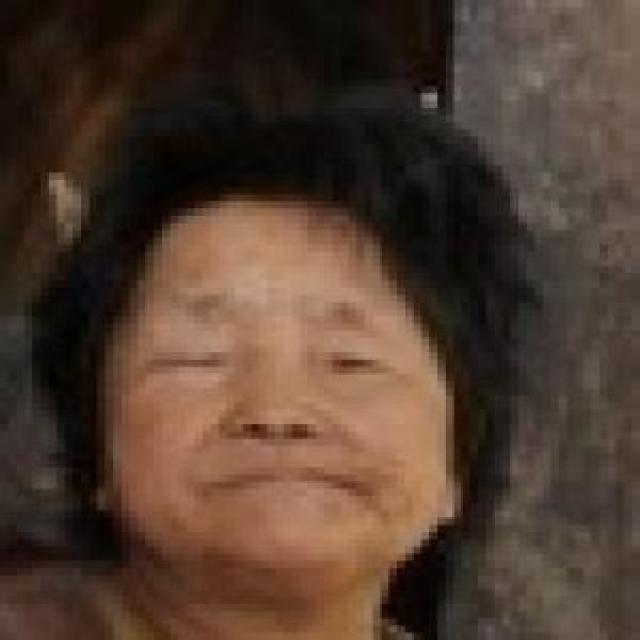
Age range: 65+